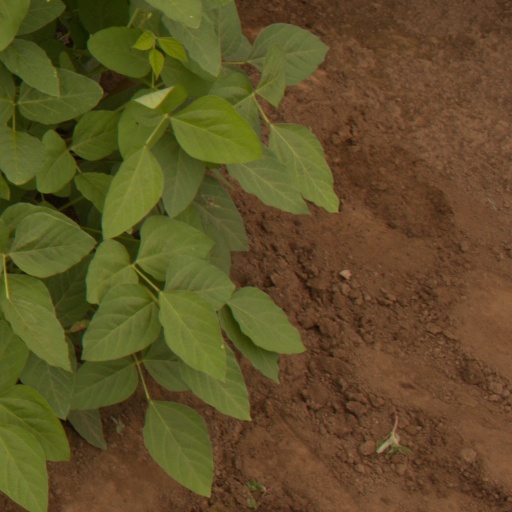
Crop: soybean